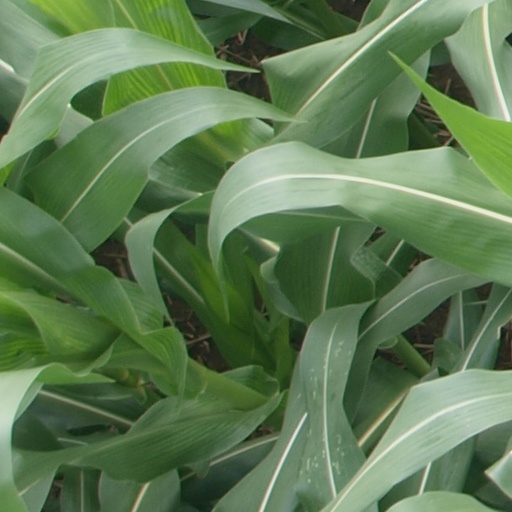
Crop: maize; corn